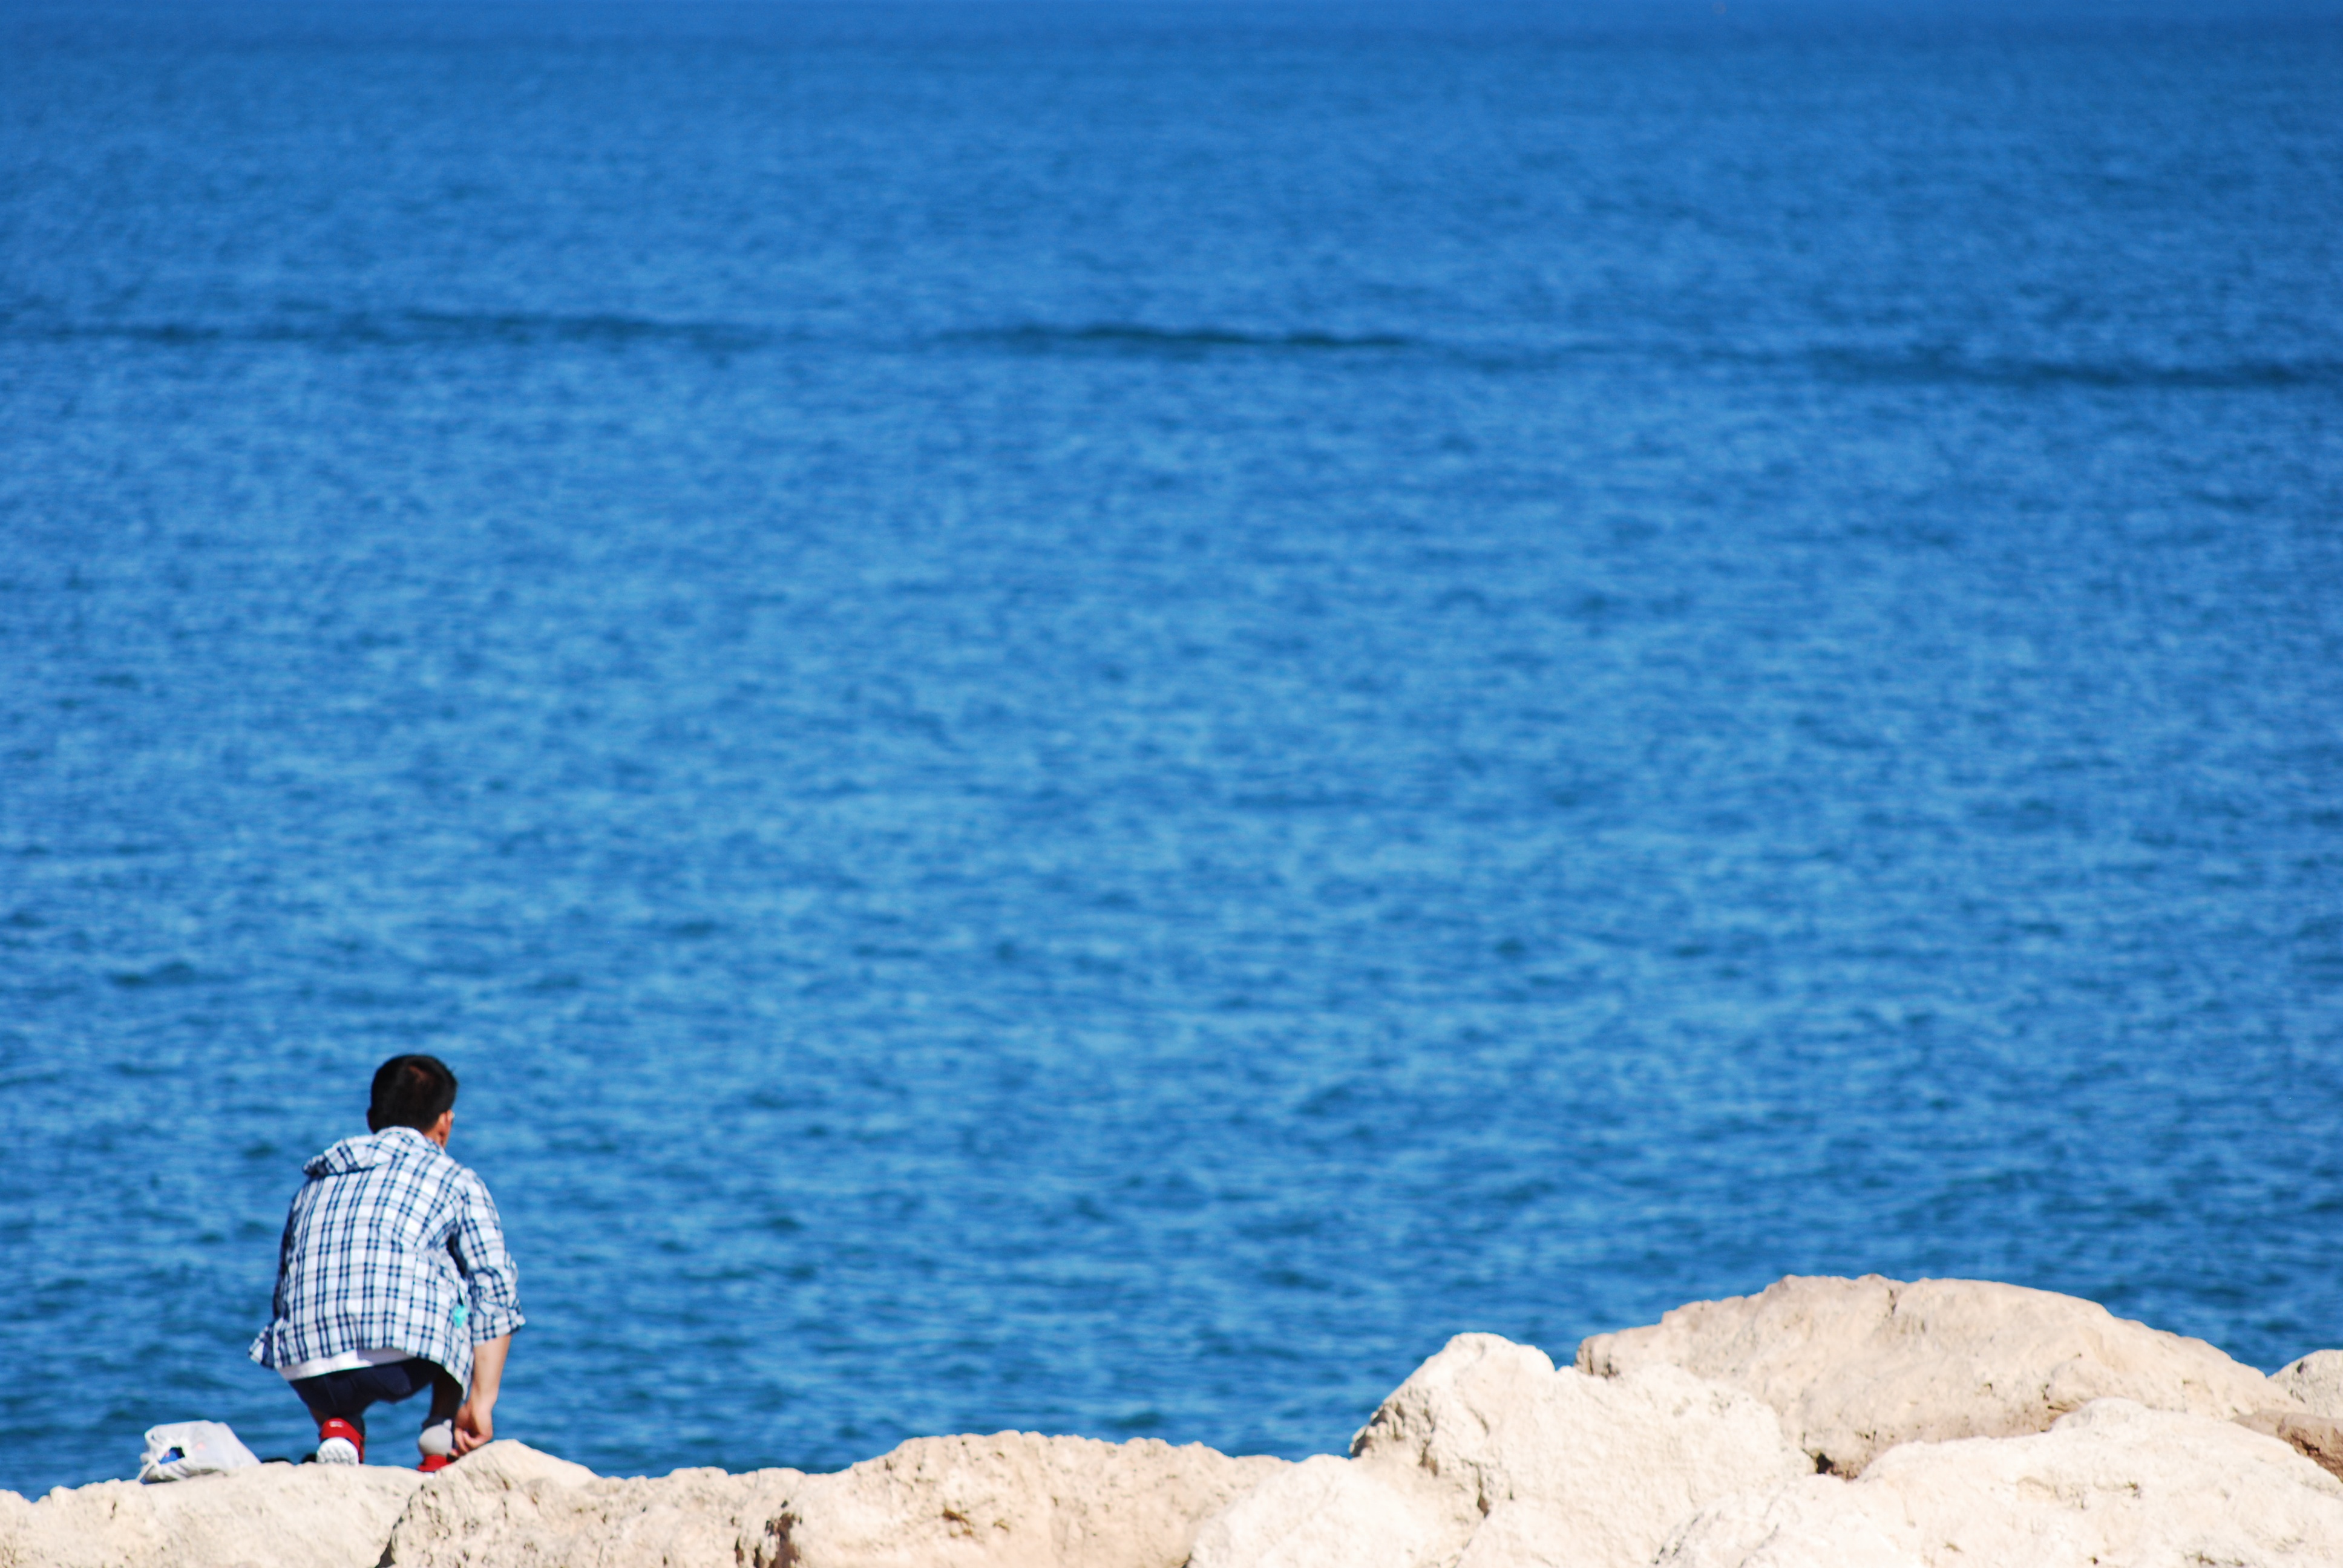
beach, sea, coast, sand, ocean, horizon, shore, vacation, cliff, bay, blue, terrain, cape